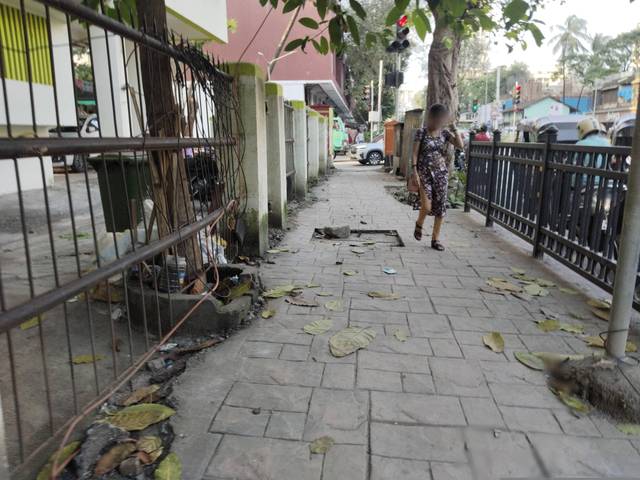
Region: India
Coordinates: 19.159, 72.846